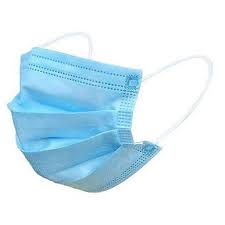
Waste category: trash